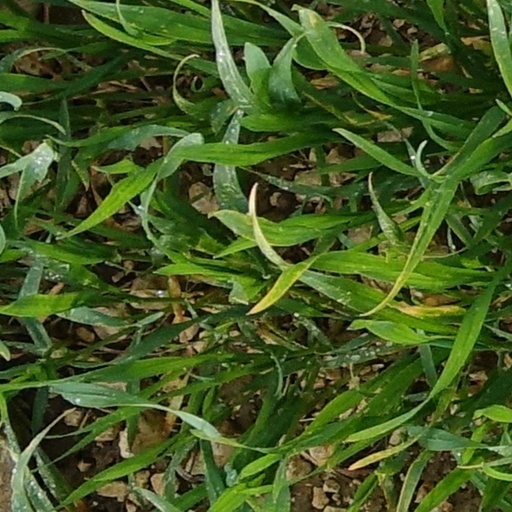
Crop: wheat